Skateland

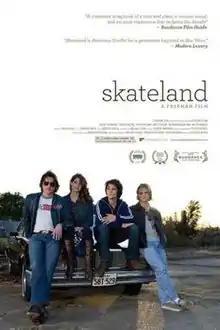
Theatrical release poster

Skateland is a 2010 American drama film written and directed by Anthony Burns and stars Shiloh Fernandez, Ashley Greene, Heath Freeman, Brett Cullen, Melinda McGraw and Taylor Handley. It premiered at the Sundance Film Festival in January 2010. The film was released in the United States Freestyle Releasing on May 13, 2011.